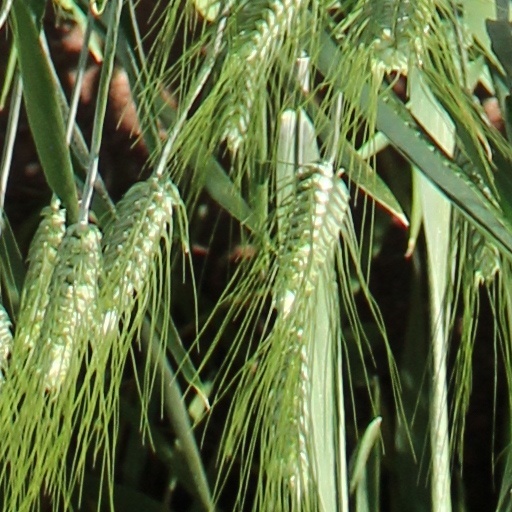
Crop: wheat